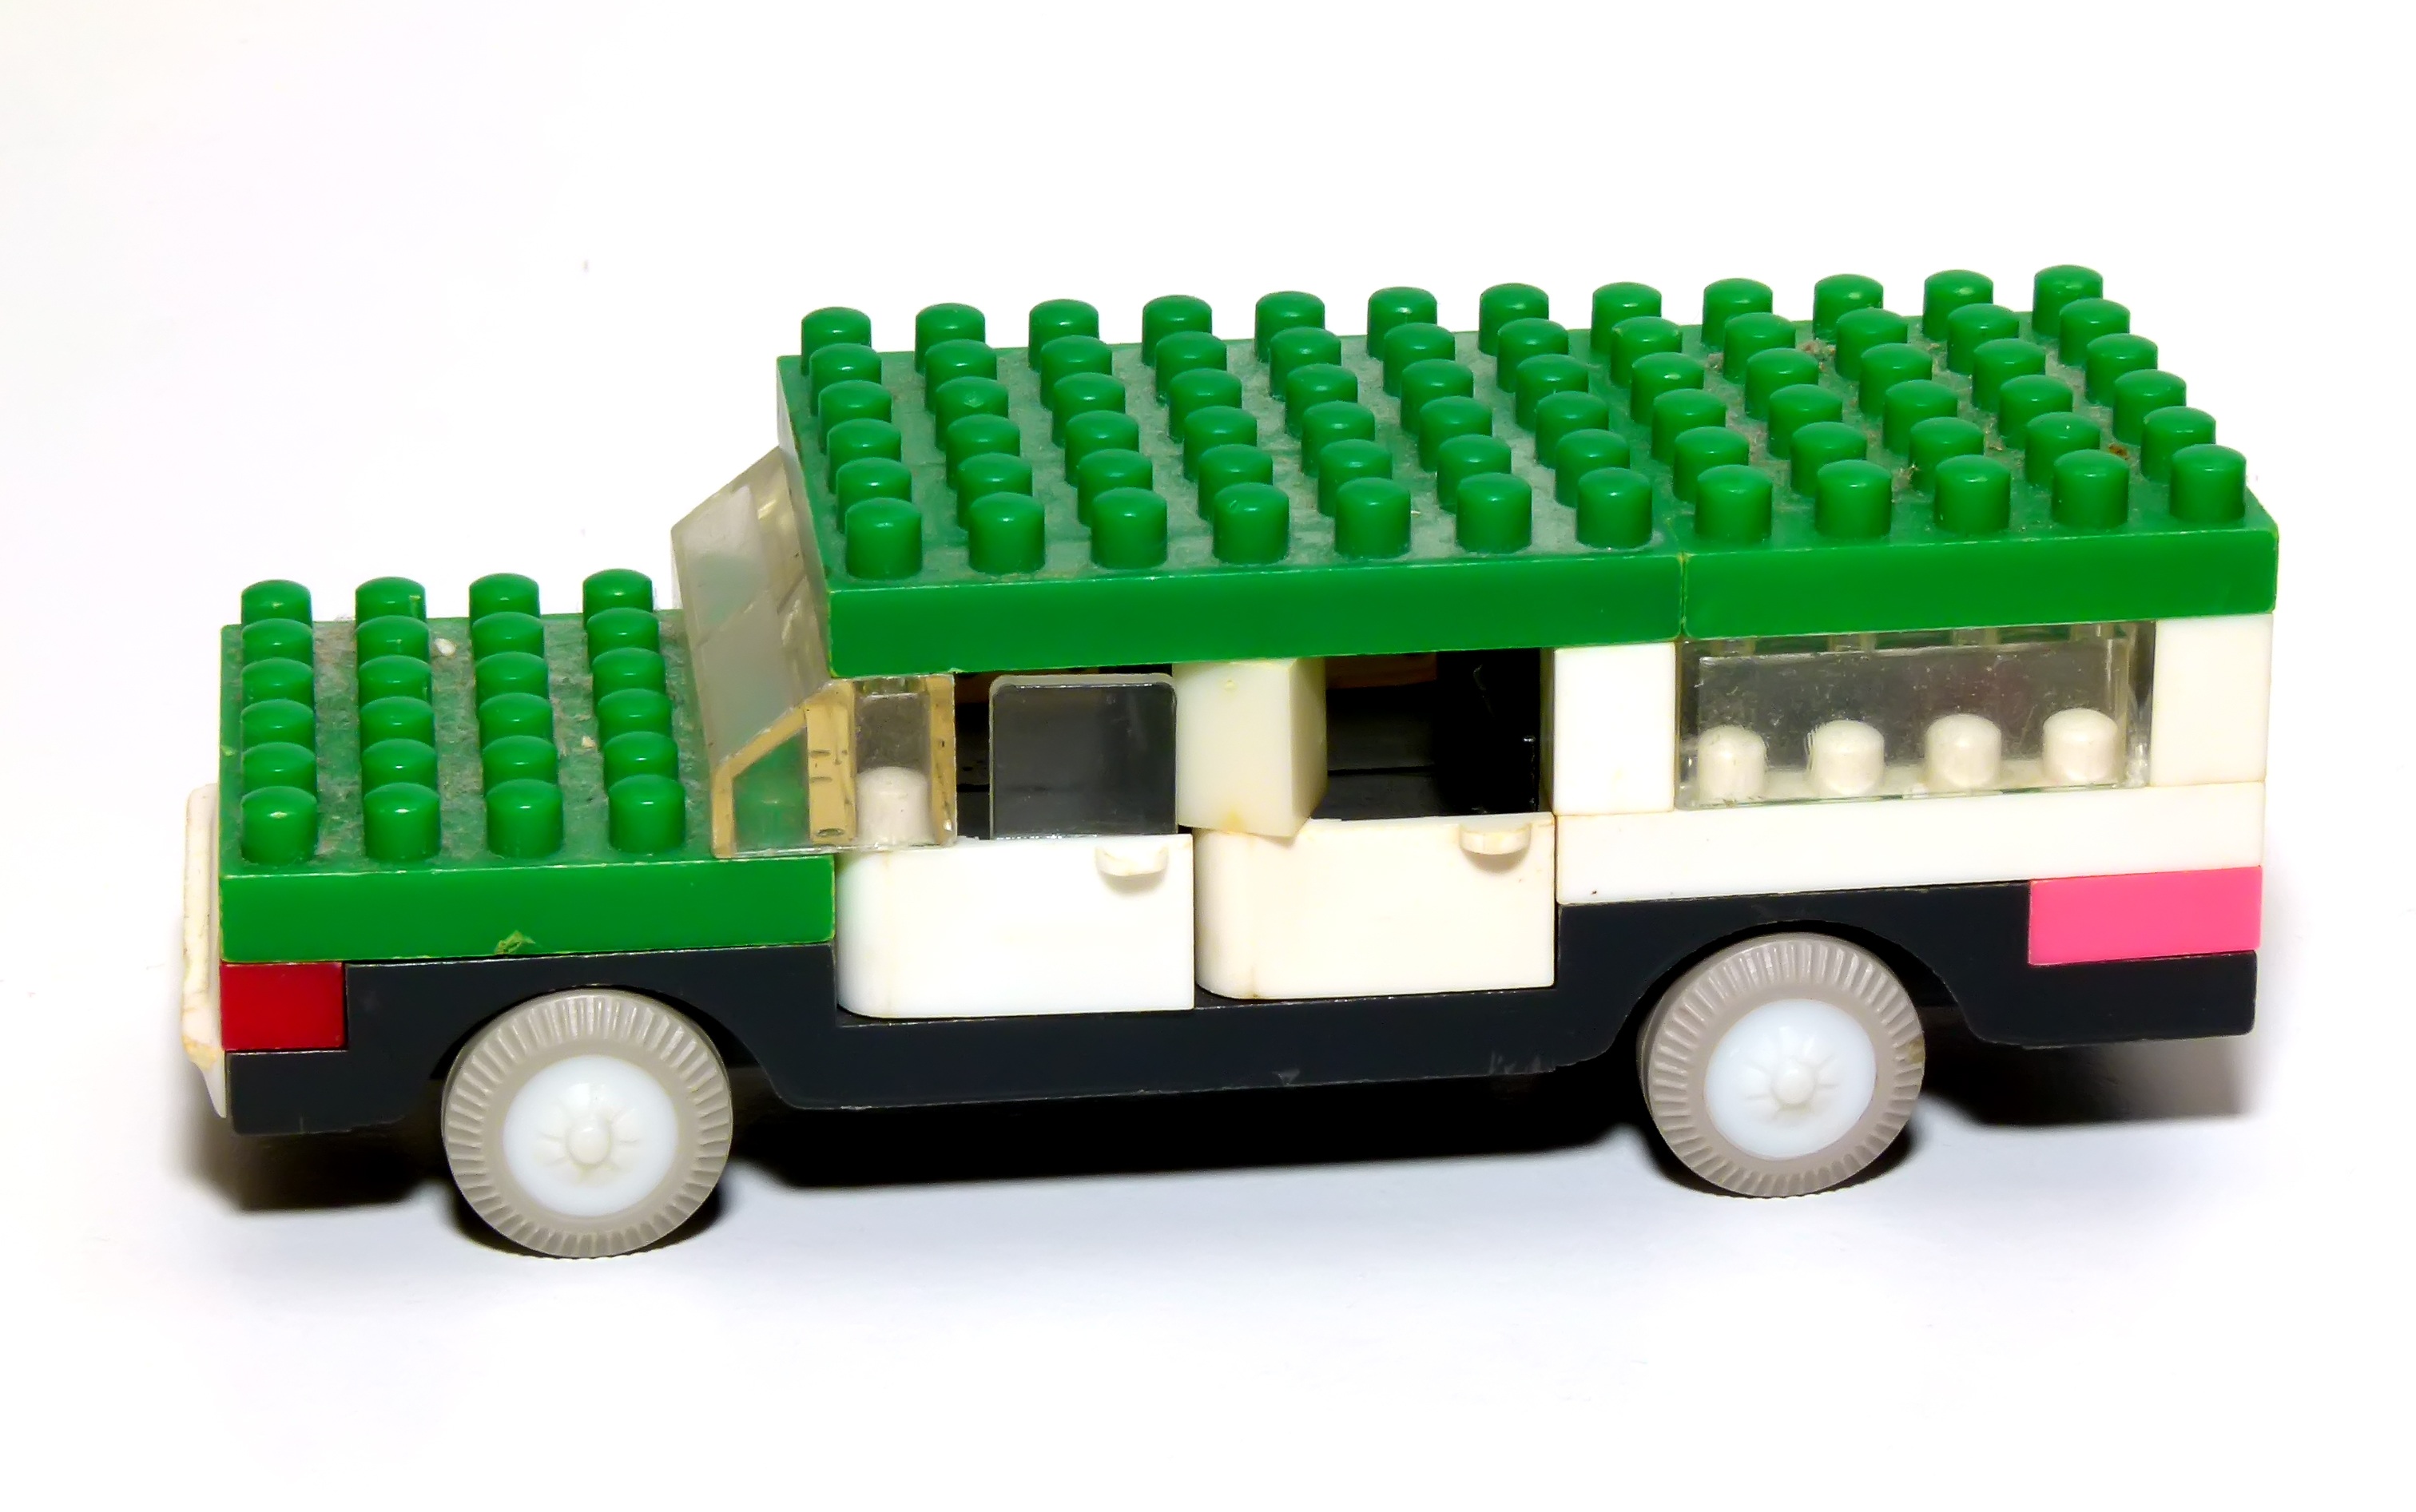
car, vehicle, toy, kids, lego, model car, constructor